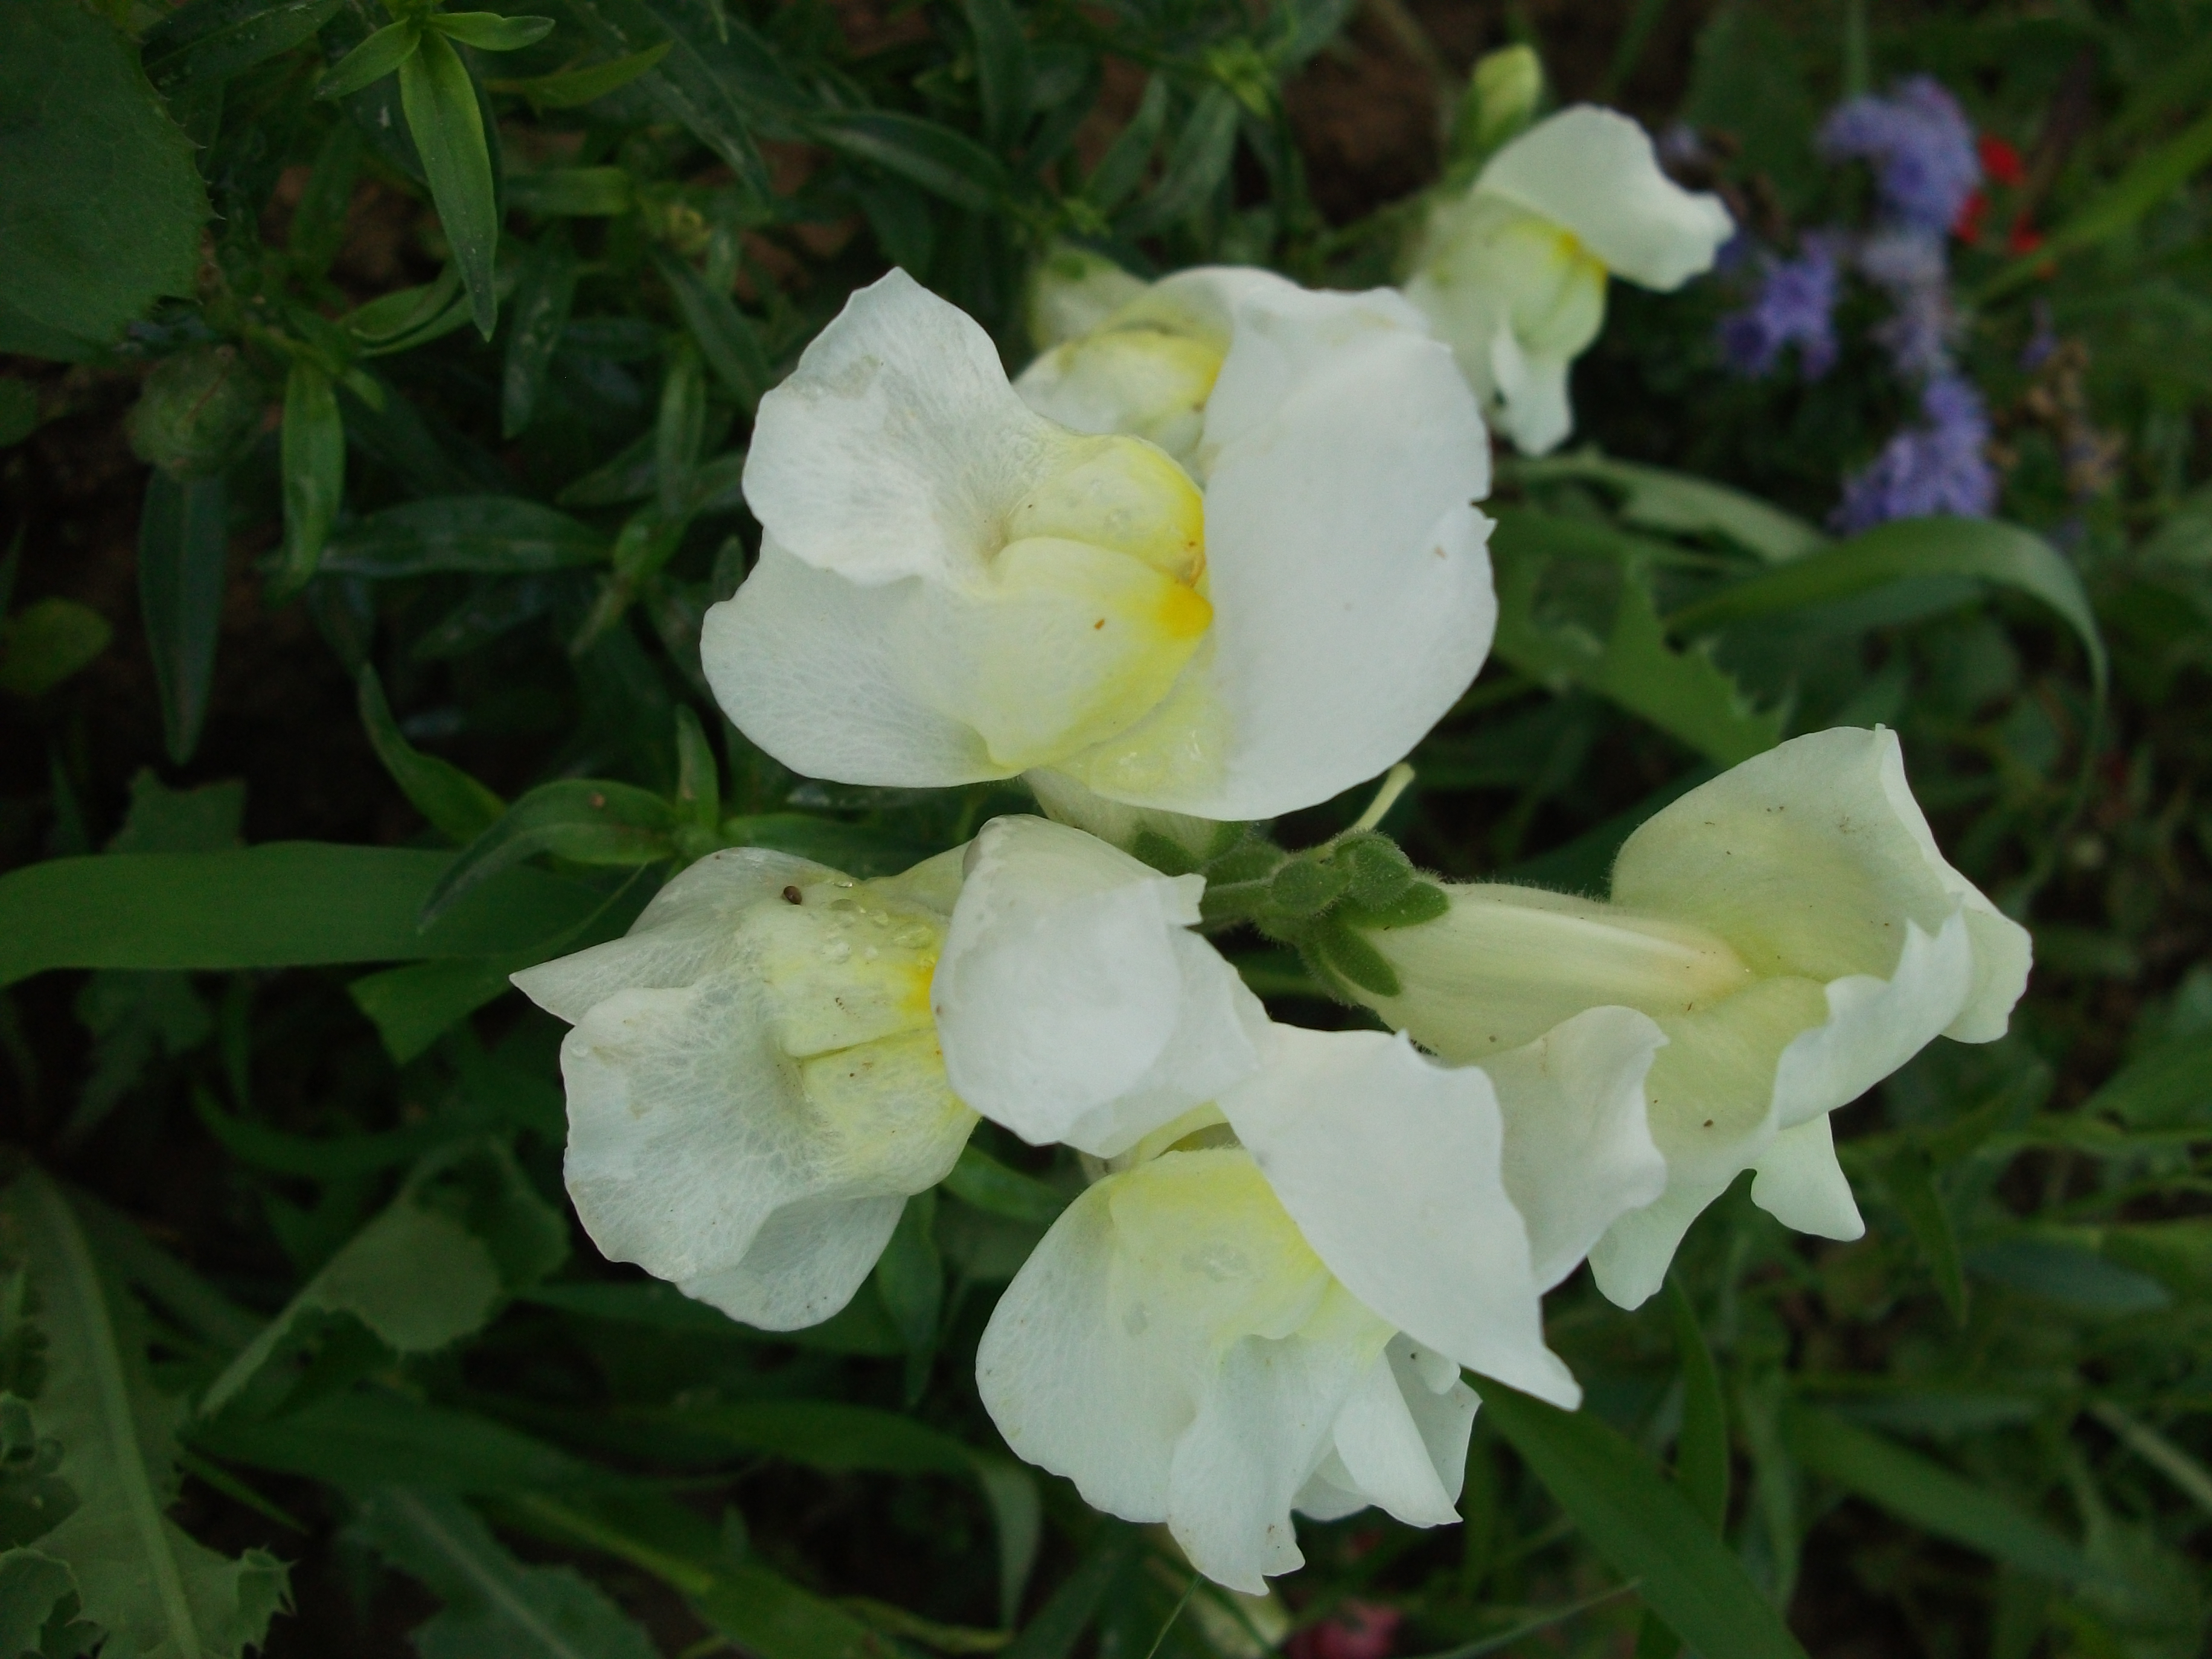
flowers, flower, flowering plant, white, petal, plant, snapdragon, canterbury bells, jasmine, beardtongue, sweet peas, herbaceous plant, bellflower family, bellflower, wildflower, perennial plant, iris